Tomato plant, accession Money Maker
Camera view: vertical (180 deg); turntable rotation: 210 degrees
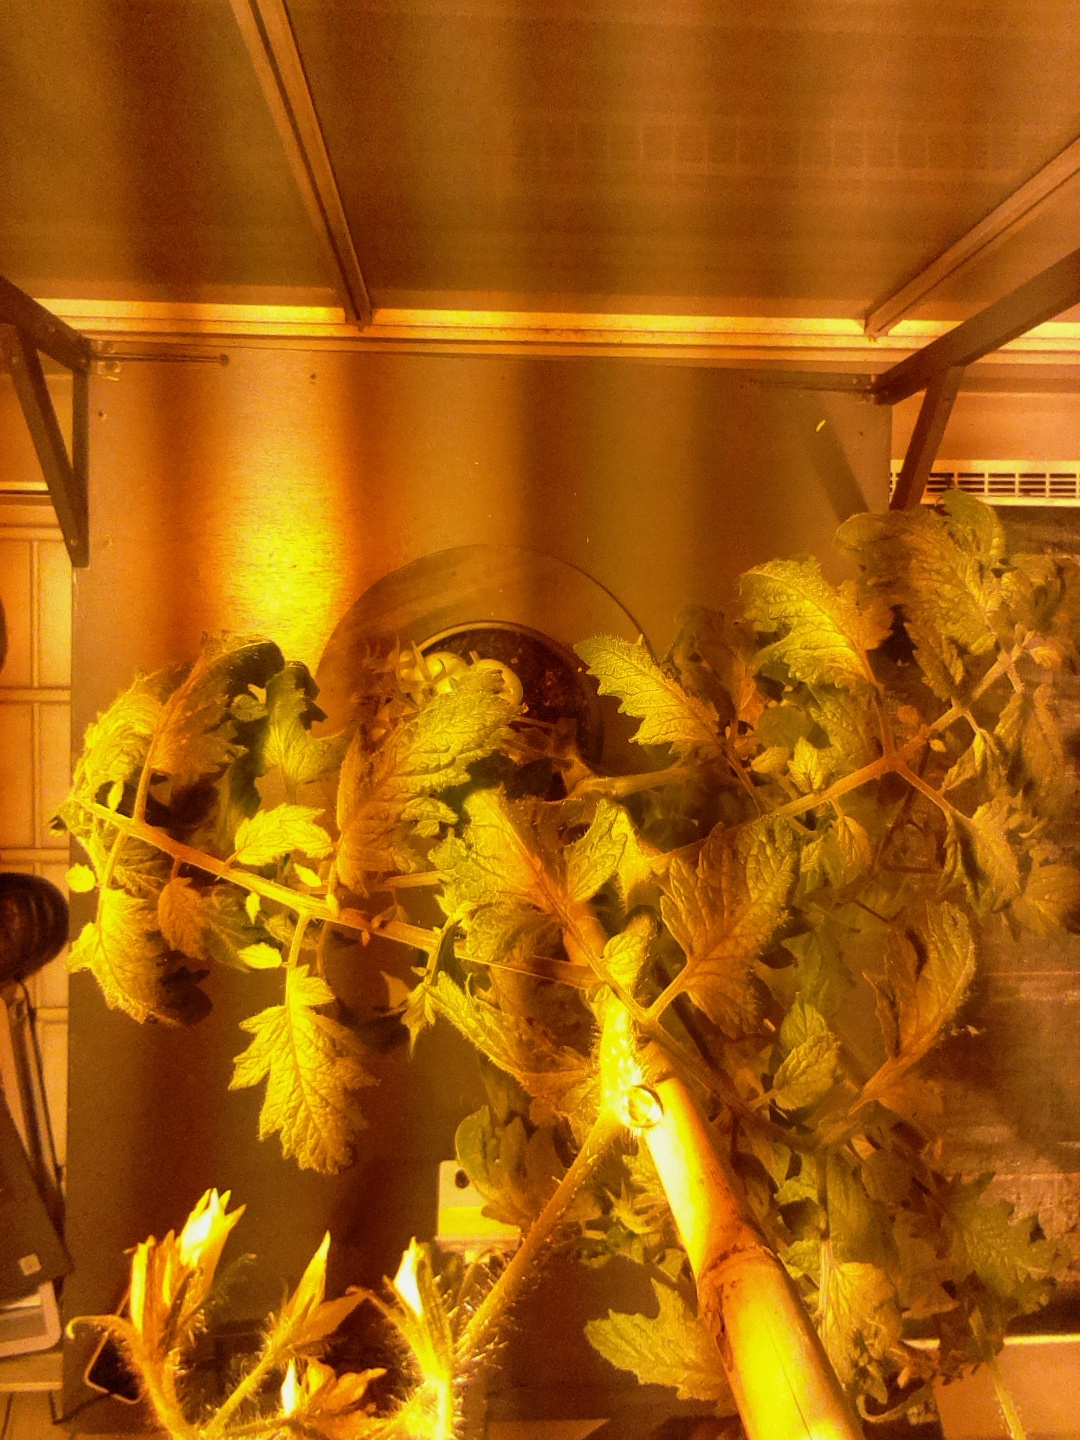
BBCH growth stage 76: 60%-70% of final fruit size